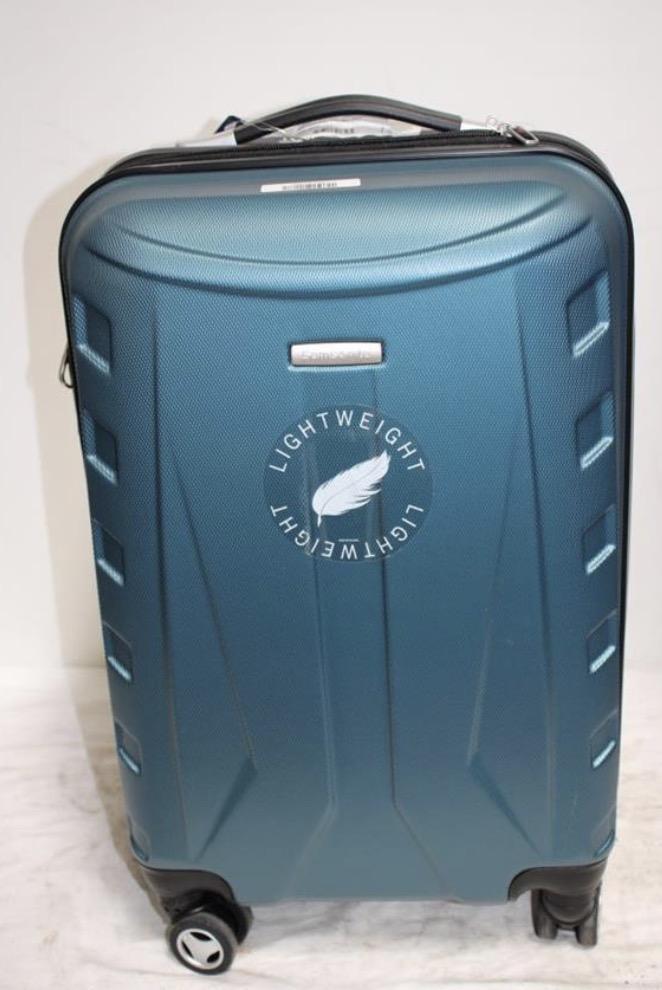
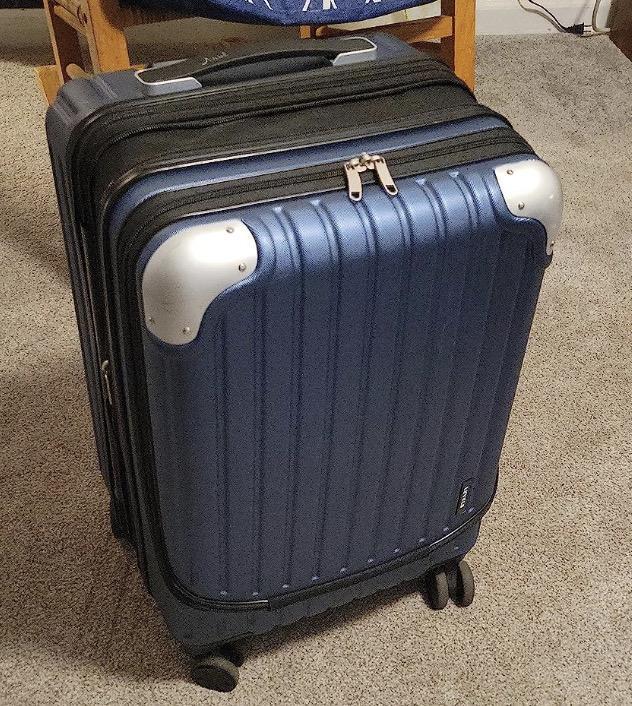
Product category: items_tea
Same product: no